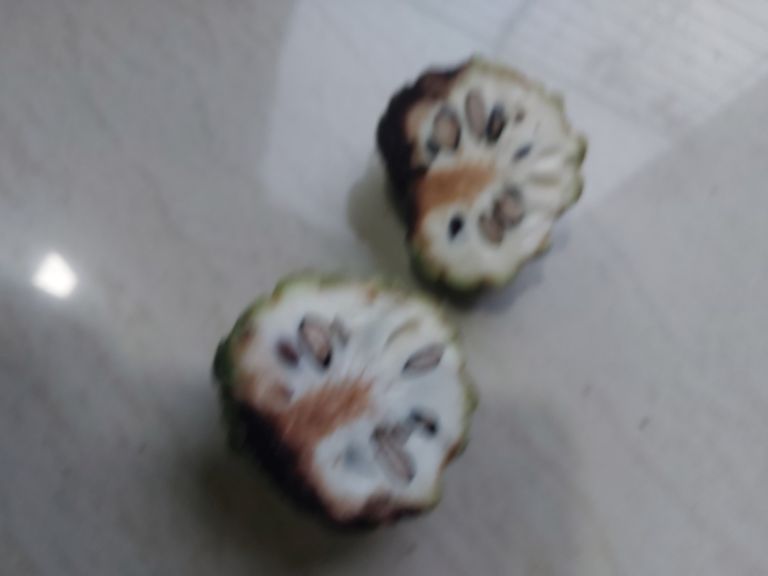
Disease label: Diplodia Rot